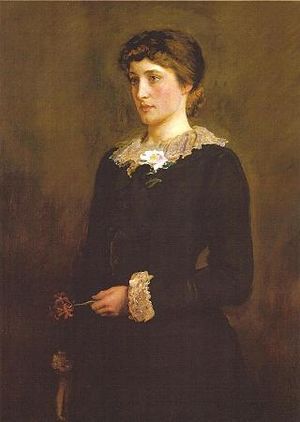
Lillie Langtry / Eksterne henvisninger
Lillie Langtry, maleri af Millais.
Lillie Langtry var en engelsk skuespiller. Hun var prinsen af Wales' elskerinde. Han blev gift med den danske prinsesse Alexandra. Lillie døde i 1929, og efter hendes ønske blev hun begravet på Jersey, hendes elskede fødeø.